William John Hammond

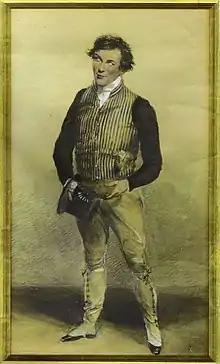
W. J. Hammond as Sam Weller in "Samuel Weller, or, The Pickwickians" (1837) - displayed in the Charles Dickens Museum

William John Hammond (1 July 1797–23 August 1848) was a British actor-manager and singer of comic songs of the early 19th century. He played Sam Weller in "Samuel Weller, or, The Pickwickians" in 1837.